Hoarding (economics)

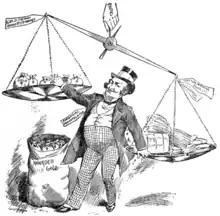
1894 poster articulating an aspect of hoarding.

Hoarding in economics refers to the concept of purchasing and storing a large amount of a particular product, creating scarcity of that product, and ultimately driving the price of that product up. Commonly hoarded products include assets such as money, gold and public securities, as well as vital goods such as fuel and medicine. Consumers are primarily hoarding resources so that they can maintain their current consumption rate in the event of a shortage (real or perceived). Hoarding resources can prevent or slow products or commodities from traveling through the economy. Subsequently, this may cause the product or commodity to become scarce, causing the value of the resource to rise.